Chika Fujiwara

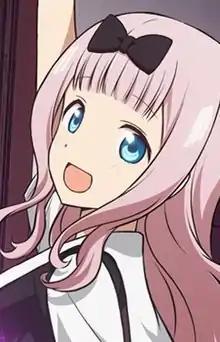
Chika as she appears in the anime

is a fictional character in the manga series "", created by Aka Akasaka. Depicted in the story as coming from a prestigious family of politicians, Chika is the student council secretary of Shuchiin Academy, where she works closely with her fellow student council members, vice president Kaguya Shinomiya and president . Due to her innocent and cheerful attitude, Chika seems to be completely unaware to the psychological "battles" that occur between Kaguya and Miyuki as they constantly try to get each other to confess their love.